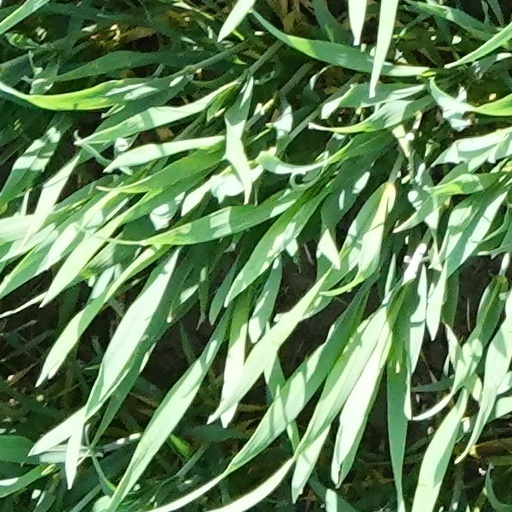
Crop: wheat